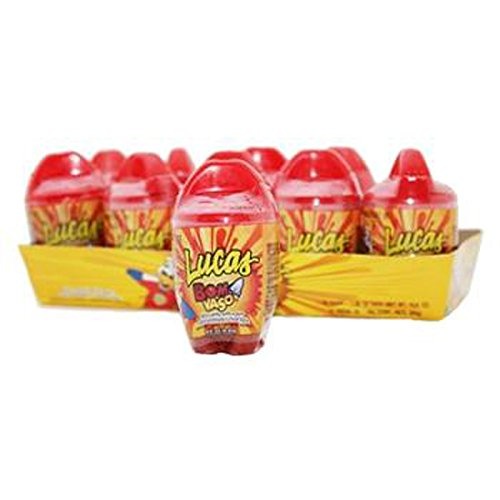
Item Name: Lucas Bomvaso Spicy Candy With Gum, 10 Count (SUGAR CANDY - ETHNIC)
Bullet Point: Lucas Candy Bomvaso Sweet & Hot 1.06Oz Case Of-10
Product Description: Lucas Candy Bomvaso Sweet & Hot 1.06Oz Case Of-10
Value: 1.0
Unit: Count

Price: 7.39